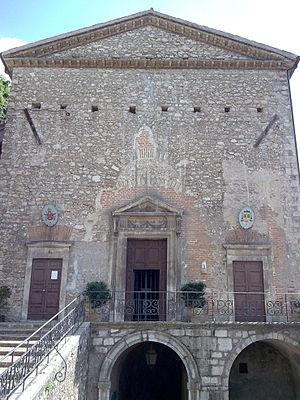
Cervara di Roma est une commune italienne de la ville métropolitaine de Rome Capitale dans la région Latium en Italie.